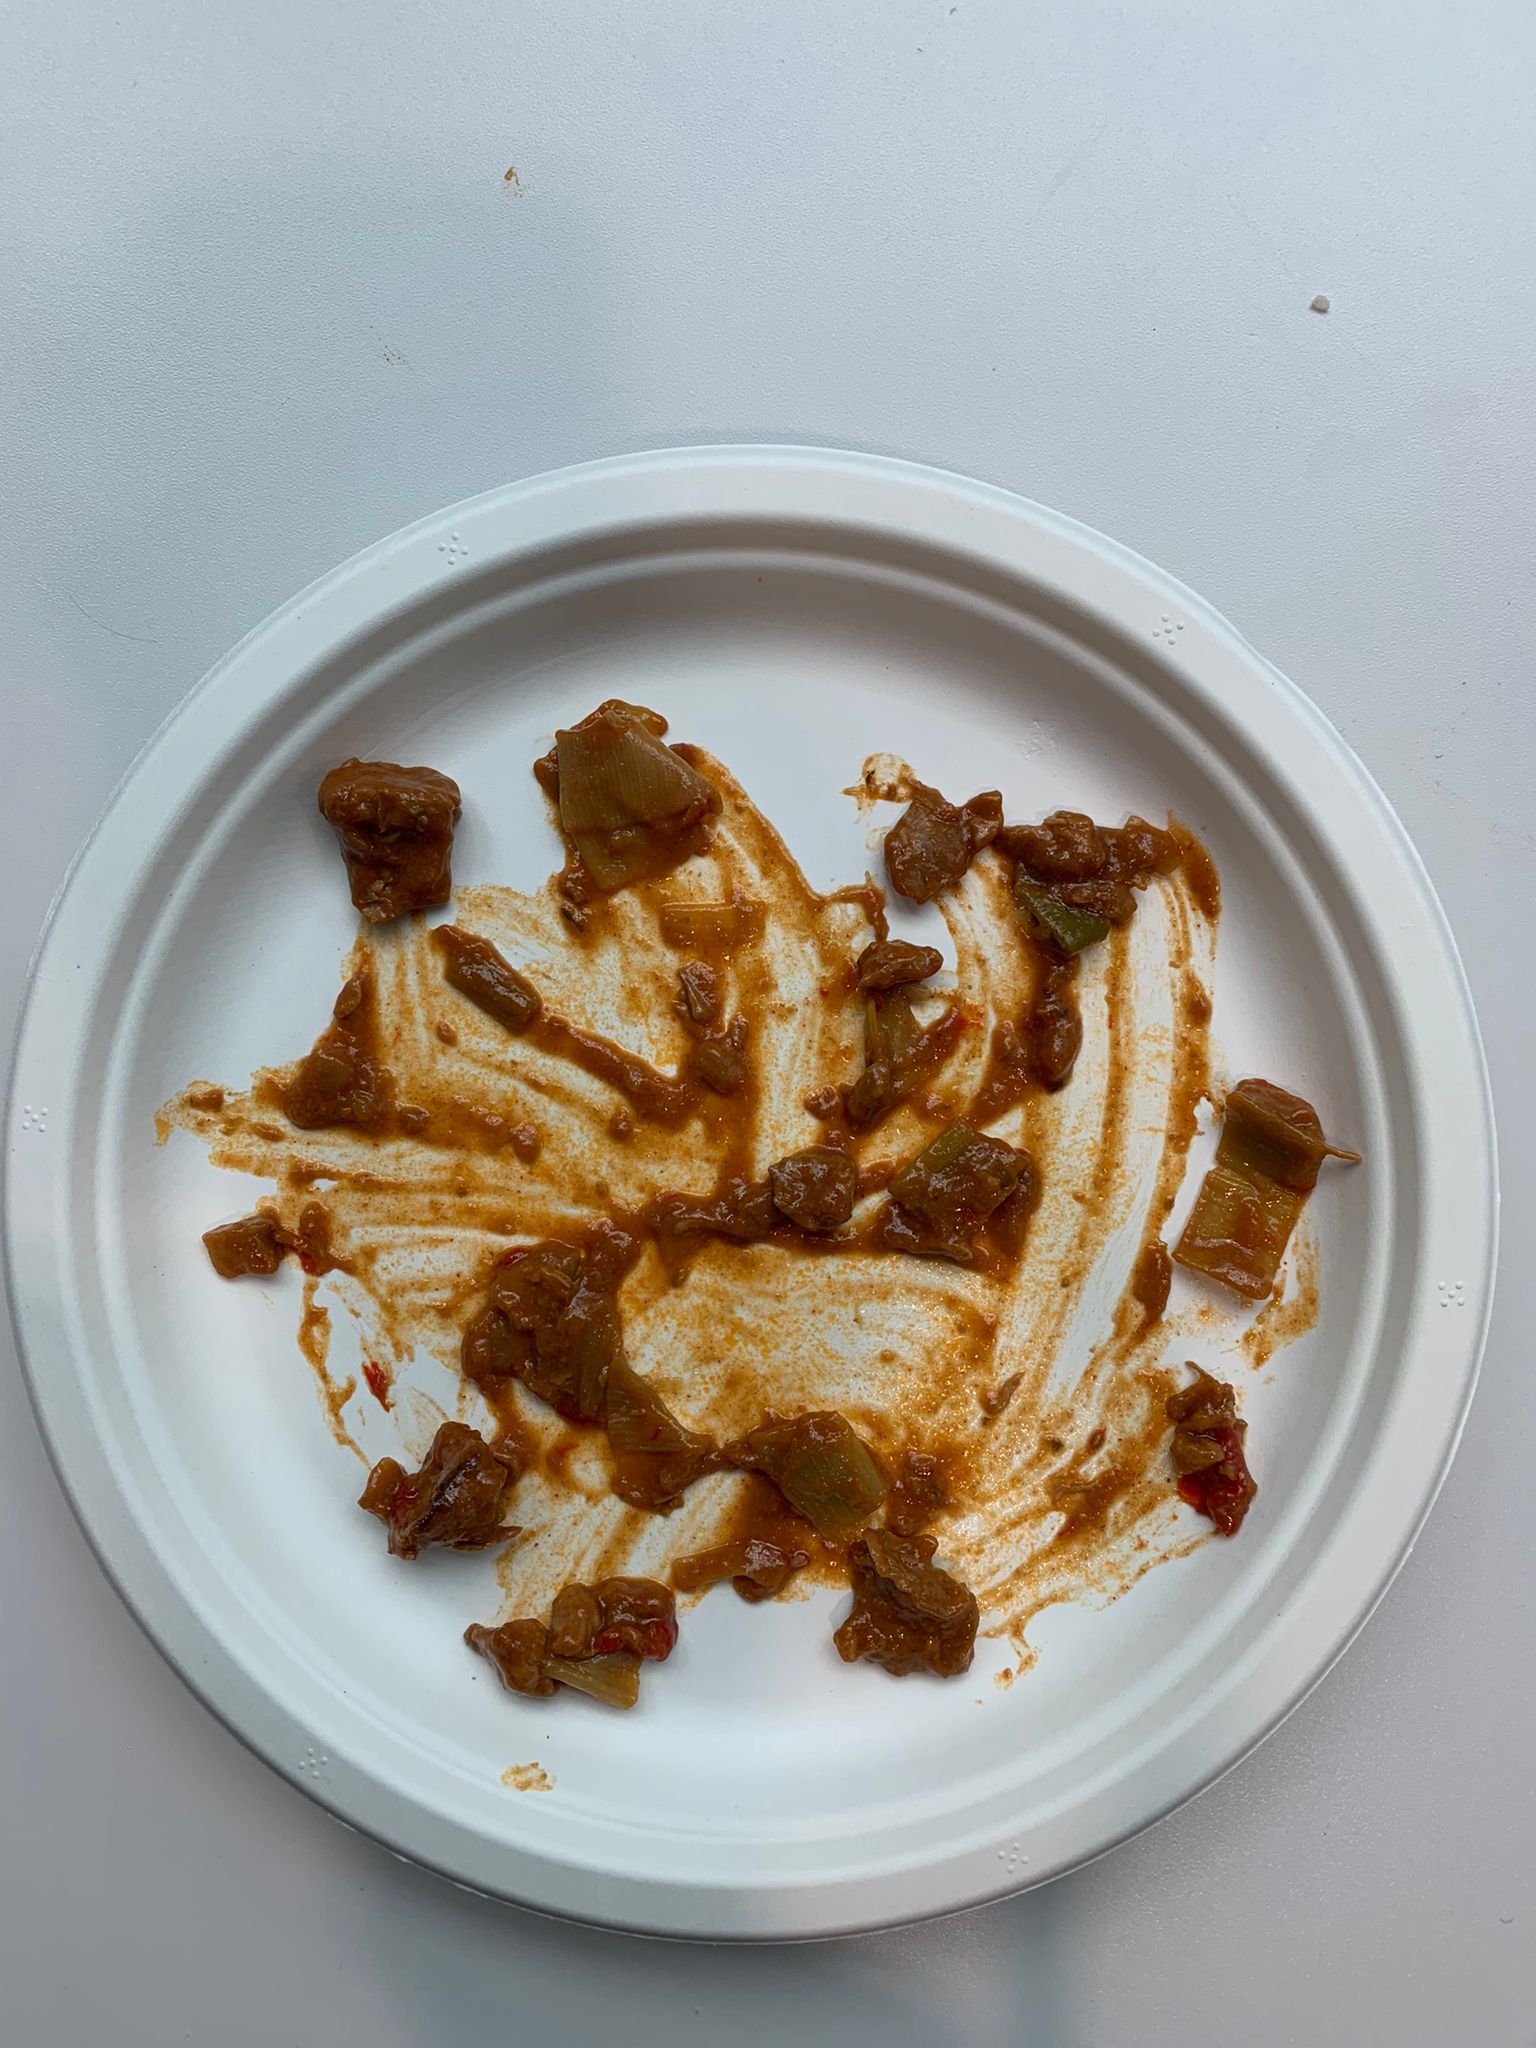
Ingredients: goulash